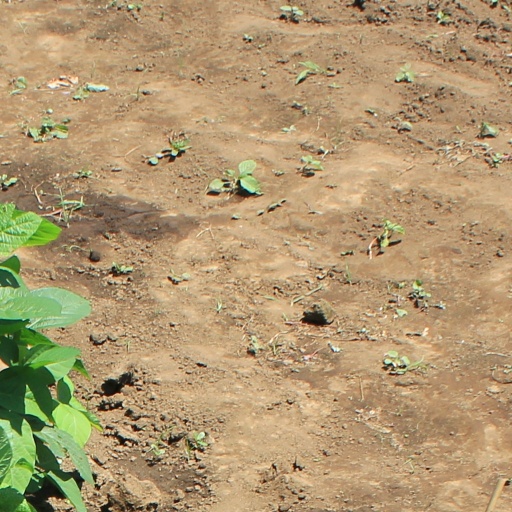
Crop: soybean